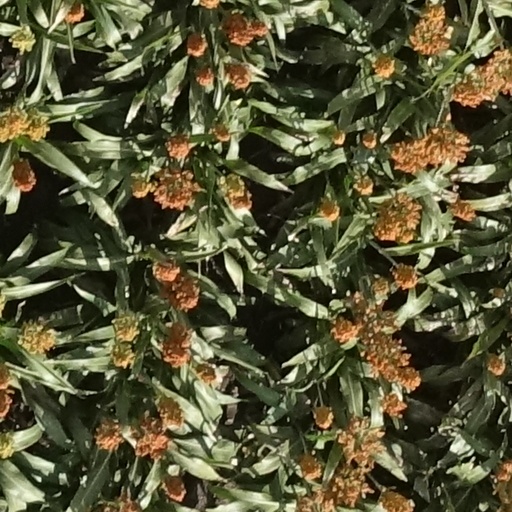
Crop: sorghum